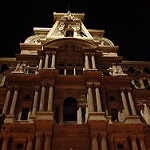
Scene: Outdoor